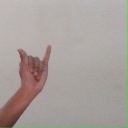
अक्षर: य